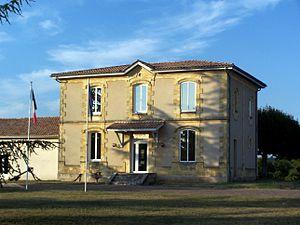
Mairie de Virelade (Gironde, France)
Virelade est une commune du Sud-Ouest de la France, située dans le département de la Gironde en région Nouvelle-Aquitaine.